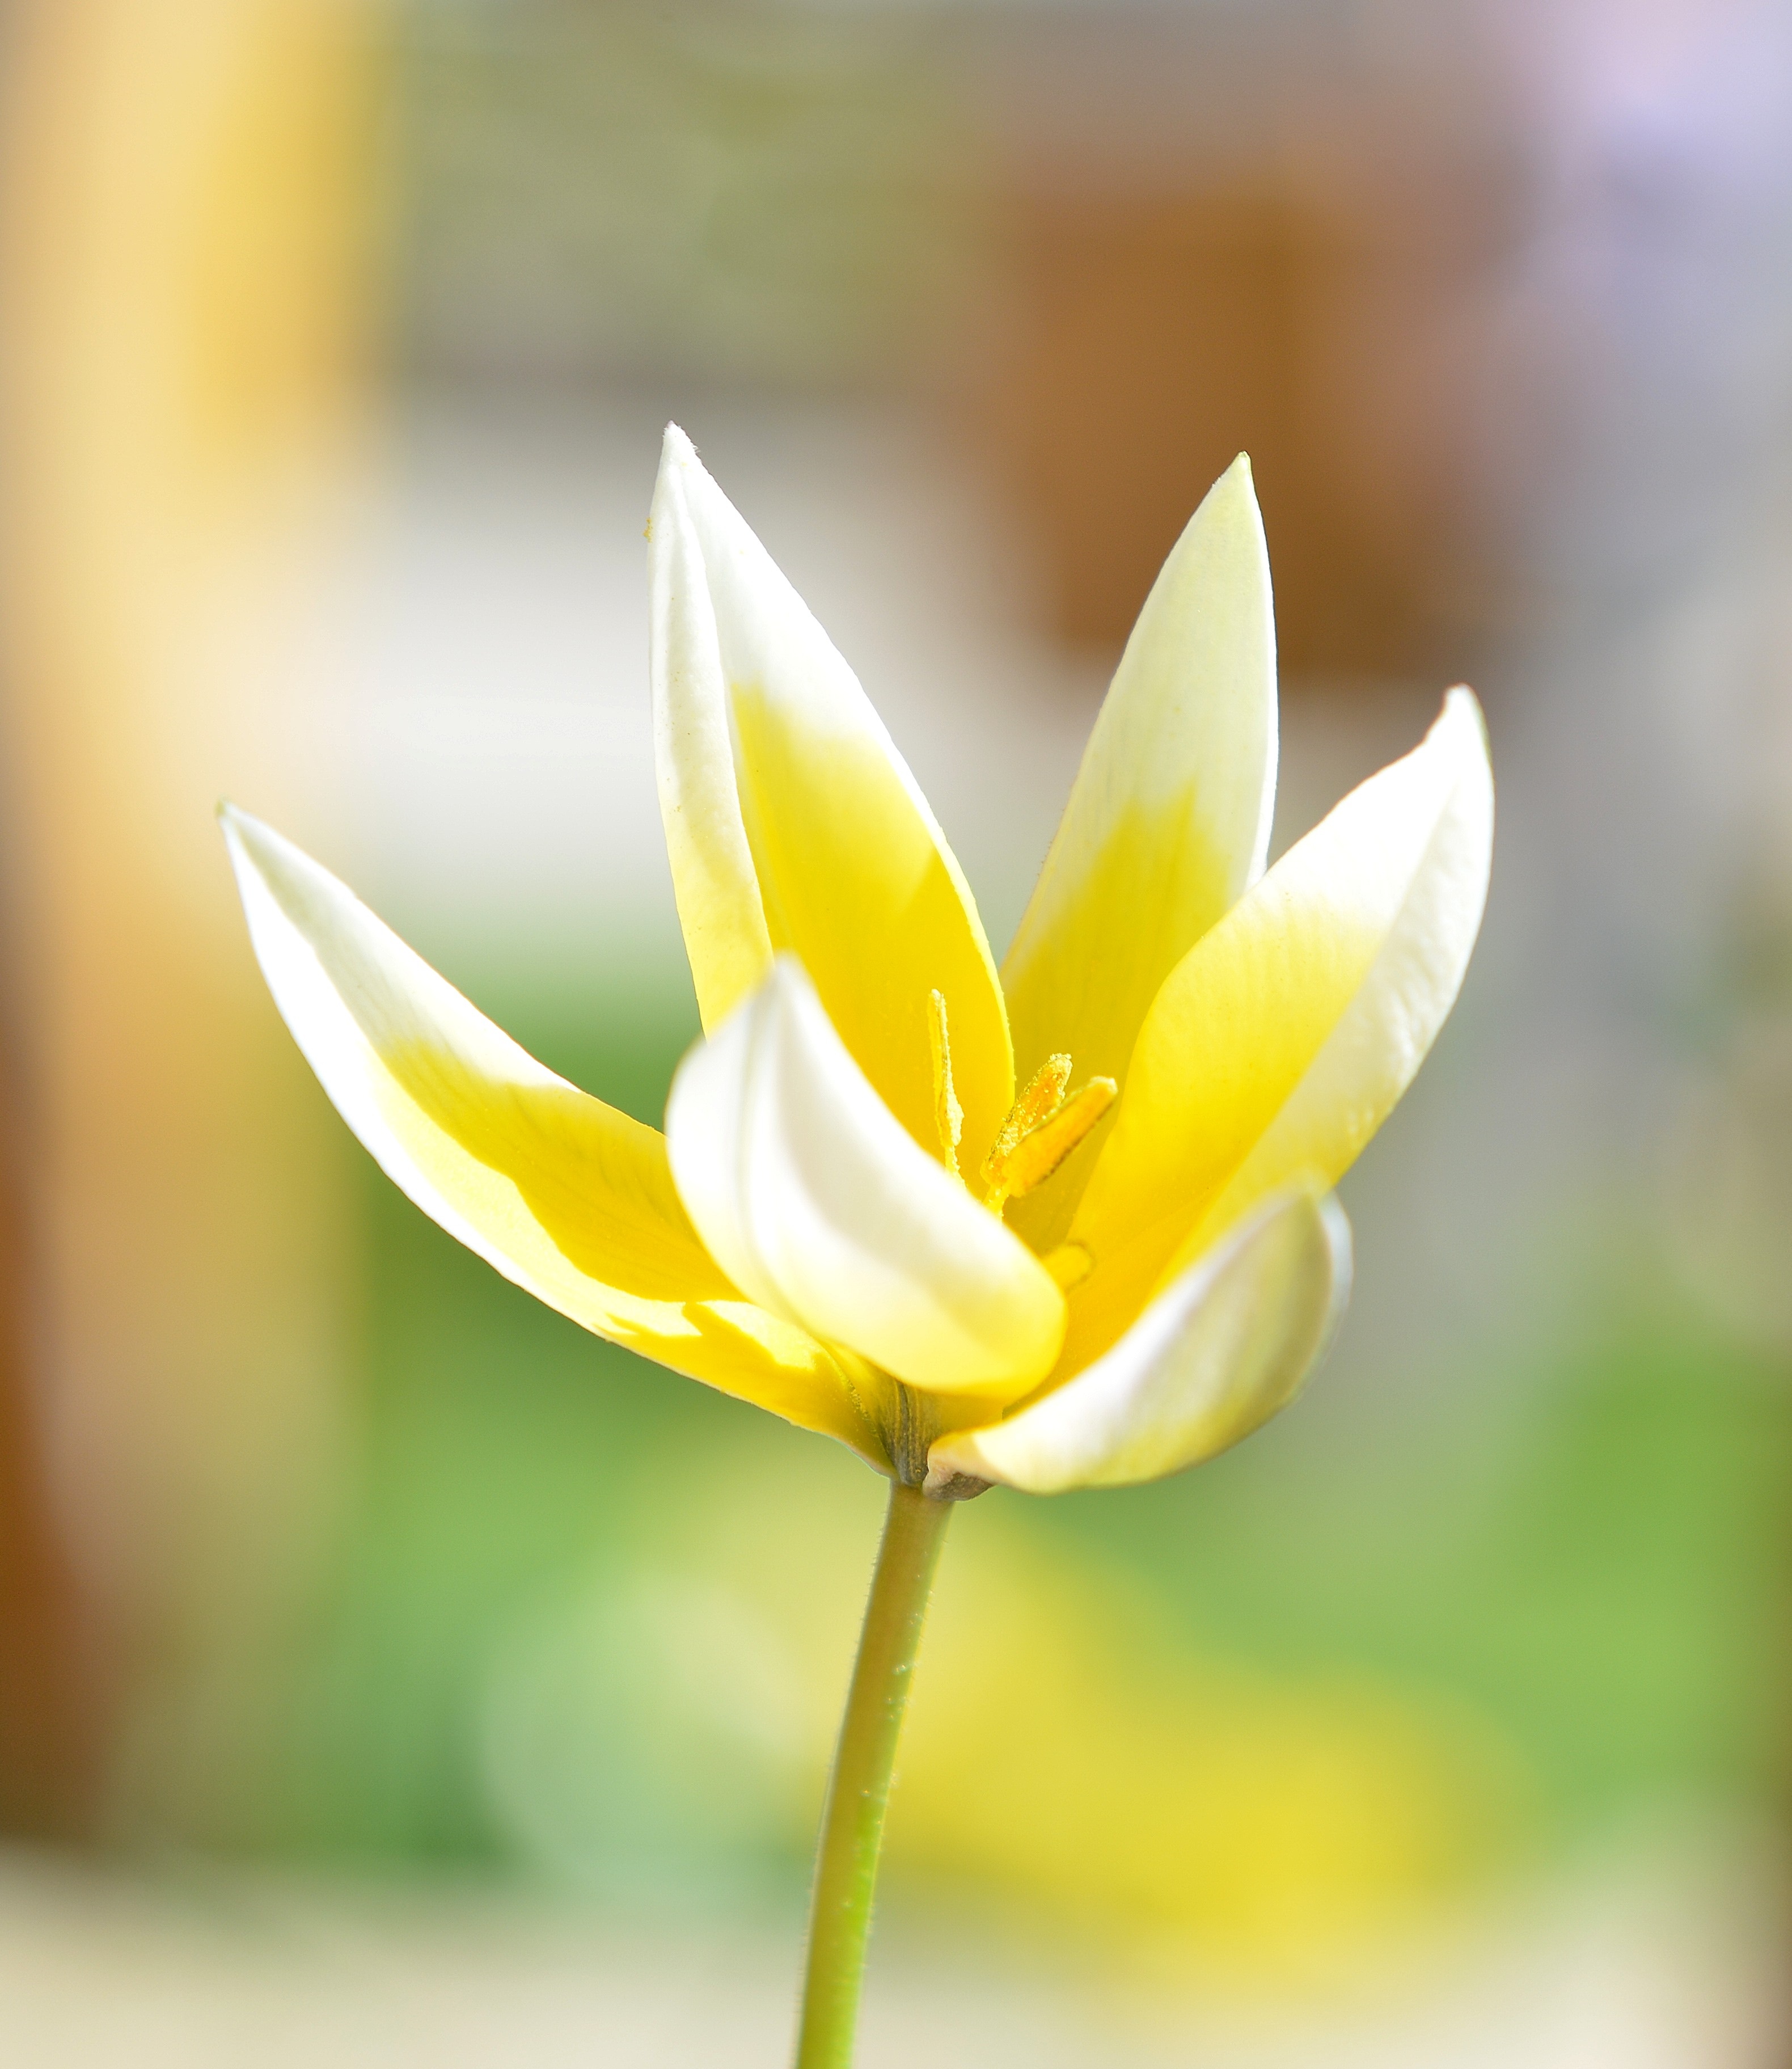
blossom, plant, photography, sunlight, leaf, flower, petal, bloom, green, botany, yellow, close, flora, close up, spring flower, macro photography, flowering plant, yellow white, star tulip, plant stem, land plant, small star tulip